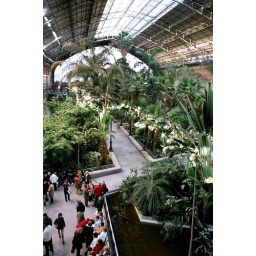
Tropical plants in the Atocha train station. - I never took the train!